Danemead

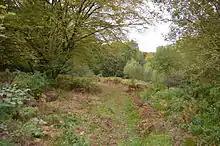

Danemead is a 5.6-hectare nature reserve west of Hoddesdon in Hertfordshire, managed by the Herts and Middlesex Wildlife Trust. It is part of the Wormley-Hoddesdonpark Wood North Site of Special Scientific Interest.